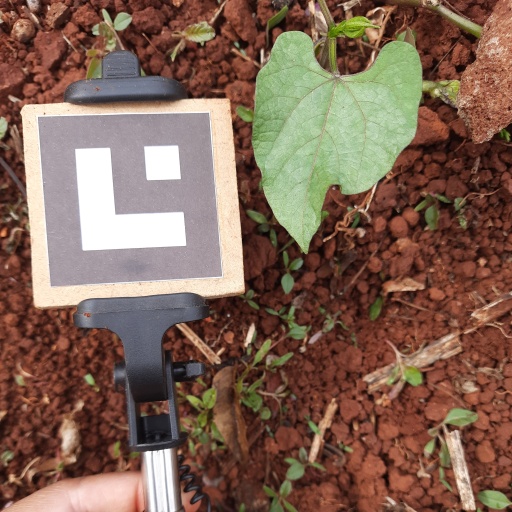
Observations: wavy surface, no eating holes, under cloudy sky